Gough Island

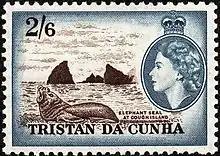
Elephant seal at Gough Island depicted on a 1954 Tristan da Cunha stamp

The island has a large breeding population of subantarctic fur seals, and some southern right whales still migrate around the island.